Esperanza de Sarachaga

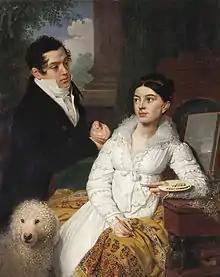
Esperanza's maternal grandparents, Prince Aleksei Lobanov-Rostovsky and his wife Countess Kucheleff.

Esperanza was a member of the Basque noble family of Sarachaga. The family belonged to the landed nobility, although in a publication by Prince Dolgokurov, who was in exile in France for falling out with the Russian Imperial family when he wrote this, they were referred to as of baronial rank, while the family never had a listing in the Almanach de Gotha's publications, whenever mentioned the family was referred to without hereditary title. Her paternal grandmother, Maria Micaela de Uria y Alcedo, who married Florentino de Sarachaga, had been a courtier during the Spanish reign of Joseph Bonaparte. She left Spain for Karlsruhe in 1813 with a Baden general in French service, Carl von Lasollaye, and accompanied by her children, one of whom became Spera's father Jorge. After the death of her husband who had been left behind in Spain, she married Lasollaye. In 1833, Esperanza’s mother became a maid of honour to Empress Alexandra Fjodorovna. She was the eldest daughter of Russian Prince Aleksey Aleksandrovich Lobanov-Rostovsky and his wife Countess Alexandra Grigorievna Kucheleff.